Michael C. Keith

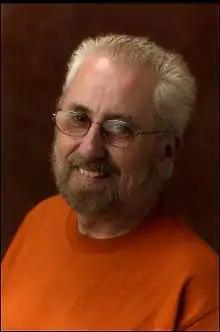
Michael C. Keith

Michael C. Keith (born 1945 in Albany, New York) is an American media historian and author. He has served as a faculty member of the Boston College Communication Department since 1993 and is the author of some two dozen books on media. He is one of the country's foremost authorities on the social impact and role of radio in American culture. He has lectured in Russia, Spain, Tanzania, and at several institutions in the U.S. and Canada. He was appointed emeritus professor in 2017 upon retiring from Boston College.